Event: Nepal Earthquake
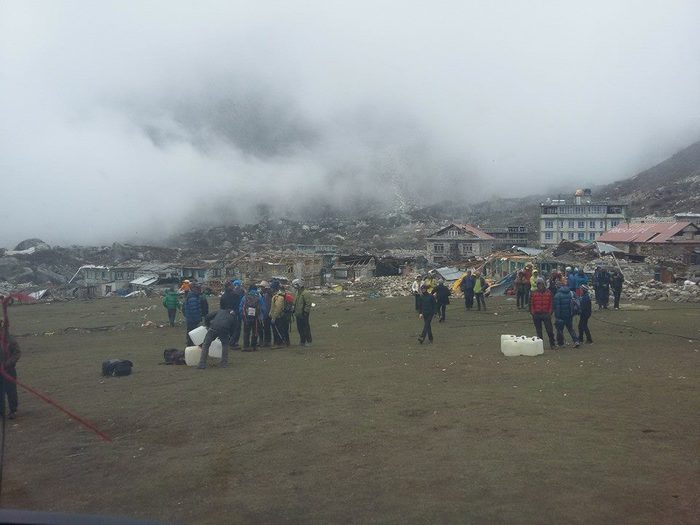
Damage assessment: damage